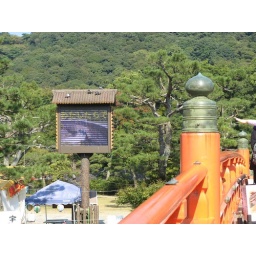
hi-tech video signs in an ancient bridge